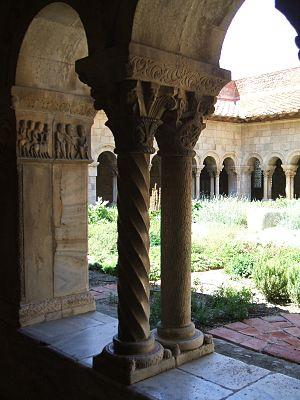
Cloître d'Elne (XIIème au XIVème siècle) (Pyrénées-Orientales, Languedoc-Roussillon, France)
L'art roman s'est développé sans frontières aux XIᵉ et XIIᵉ siècles à travers l'Europe centrale et occidentale, de la Pologne au Portugal et de la Scandinavie à la Sicile. Malgré sa large expansion, c'est un art très homogène, raison pour laquelle il a été considéré comme le premier style médiéval européen complètement épanoui. En dépit de ce consensus, et comme il est advenu avec les langues romanes, différentes écoles nationales sont apparues, comme la catalane, étroitement liée à celle de la Lombardie. Son nom, passé dans l'usage courant seulement à partir de 1835, révèle qu’il puise ses origines dans la tradition romaine, dont il s'inspire tant en architecture qu'en sculpture, et même en peinture, dans ce dernier cas au travers de l'influence byzantine, très forte dans le Nord de l'Italie.
Le cloître d'Elne est un monument médiéval situé dans la ville d'Elne, dans le département français des Pyrénées-Orientales en région Occitanie.